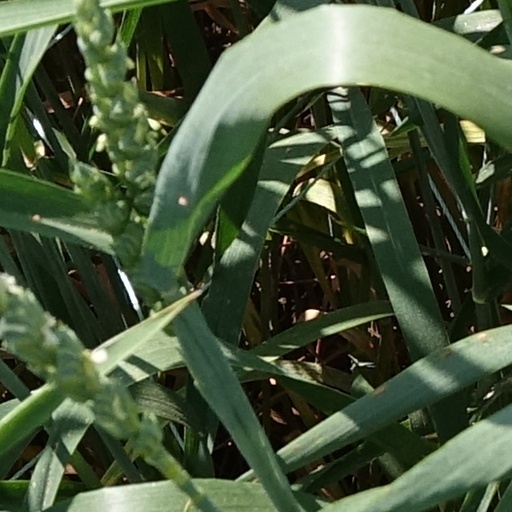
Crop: wheat